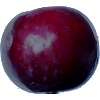
Label: Plum 2